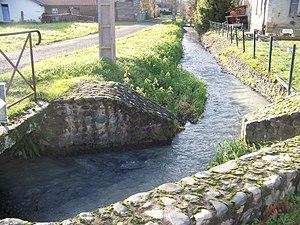
Izotges. Canal des Moulins (réuni au canal de l'Alaric depuis la commune de Belloc) quelques kilomètres avant de rejoindre l'Arros.
Izotges est une commune française située dans le département du Gers en région Occitanie.